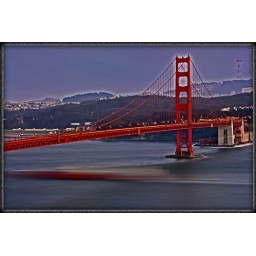
This ship passed under the bridge during the 30 second time exposure. Just a blur now.